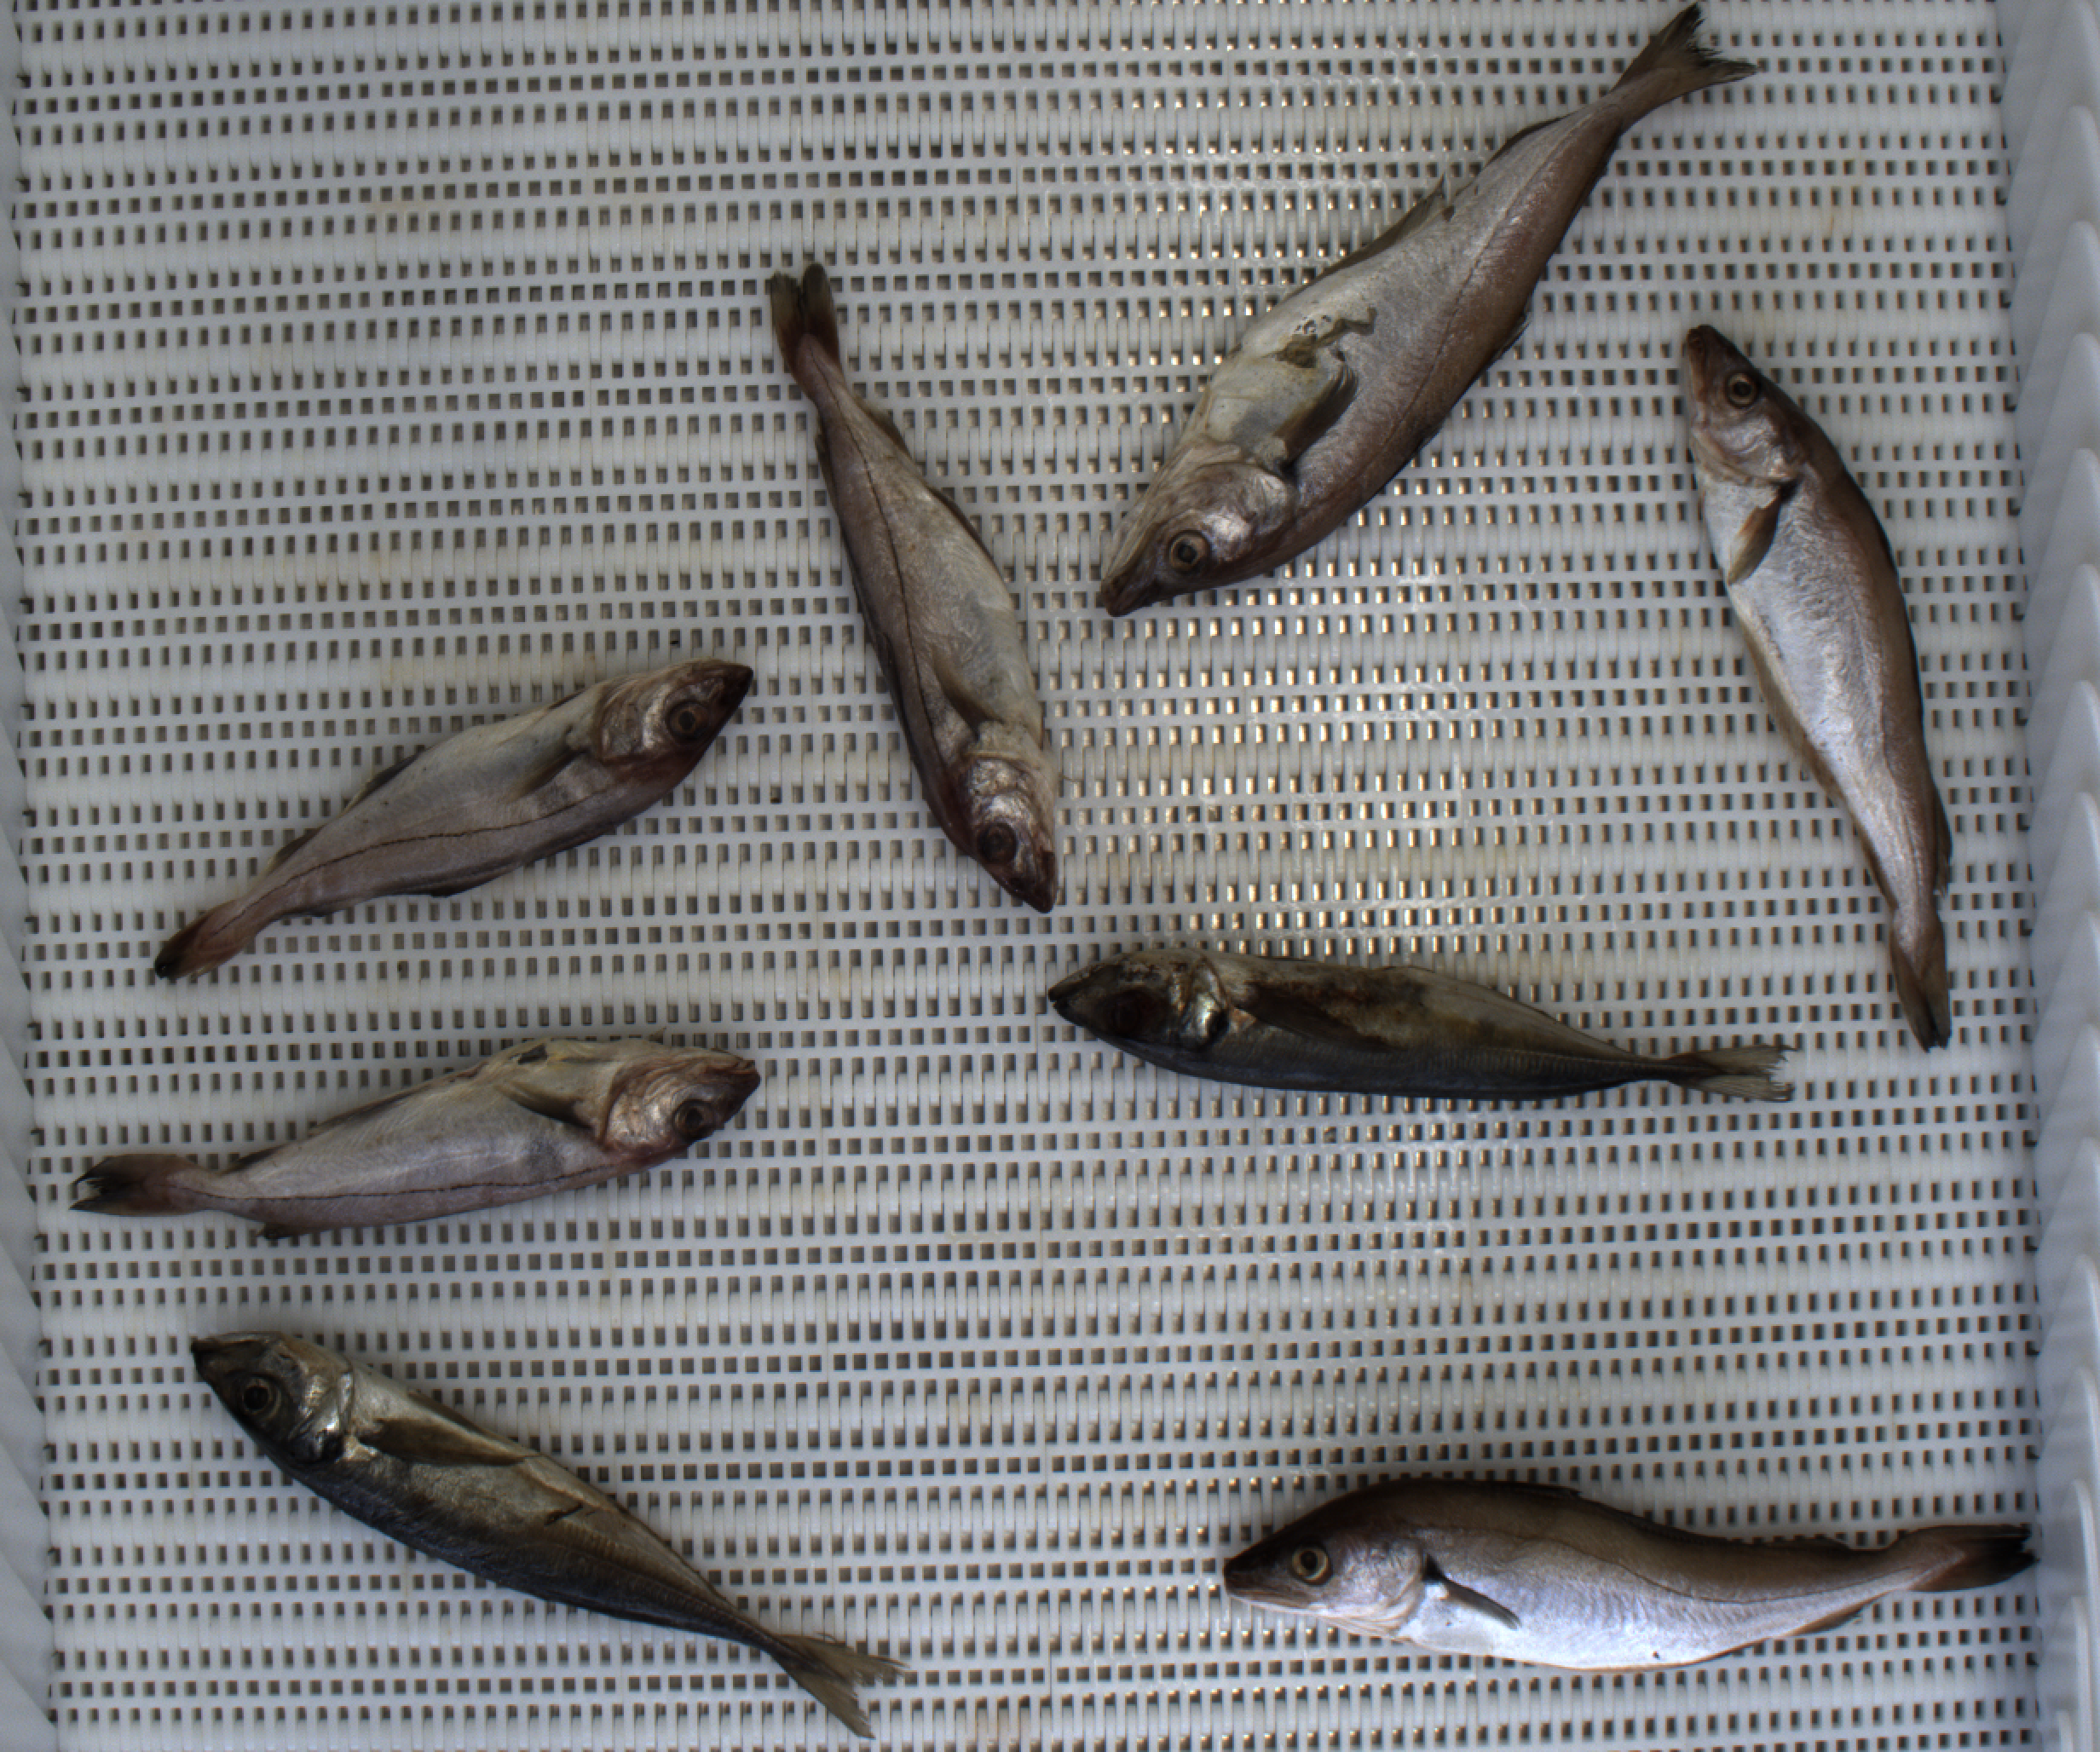
Total fish: 8
Cod: 0
Haddock: 3
Whiting: 3
Hake: 0
Horse mackerel: 2
Saithe: 0
Other: 0